Aigüestortes i Estany de Sant Maurici National Park

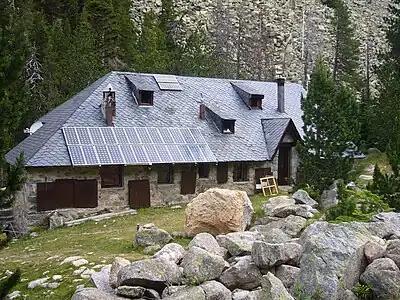
Estany Llong refuge, at the Aigüestortes i Estany de Sant Maurici National Park

Trekkers can find up to ten guarded refuges in the park and its periphery. These refuges are open during the four warmest months of the year. In the winter, every refuge has its own opening schedule (usually around Christmas and Easter) and must be booked in advance. The refuges are as follows: